Maurice Keatinge

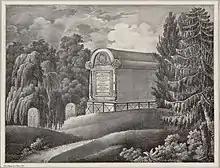
Père Lachaise Cemetery.

Maurice Bagenal St Leger Keatinge or Keating ( 1761–1835) was an Irish landowner, soldier and politician.